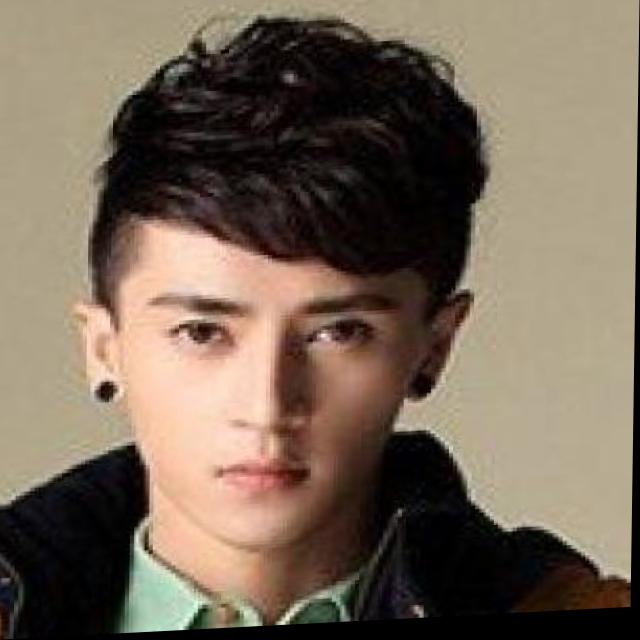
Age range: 13-20